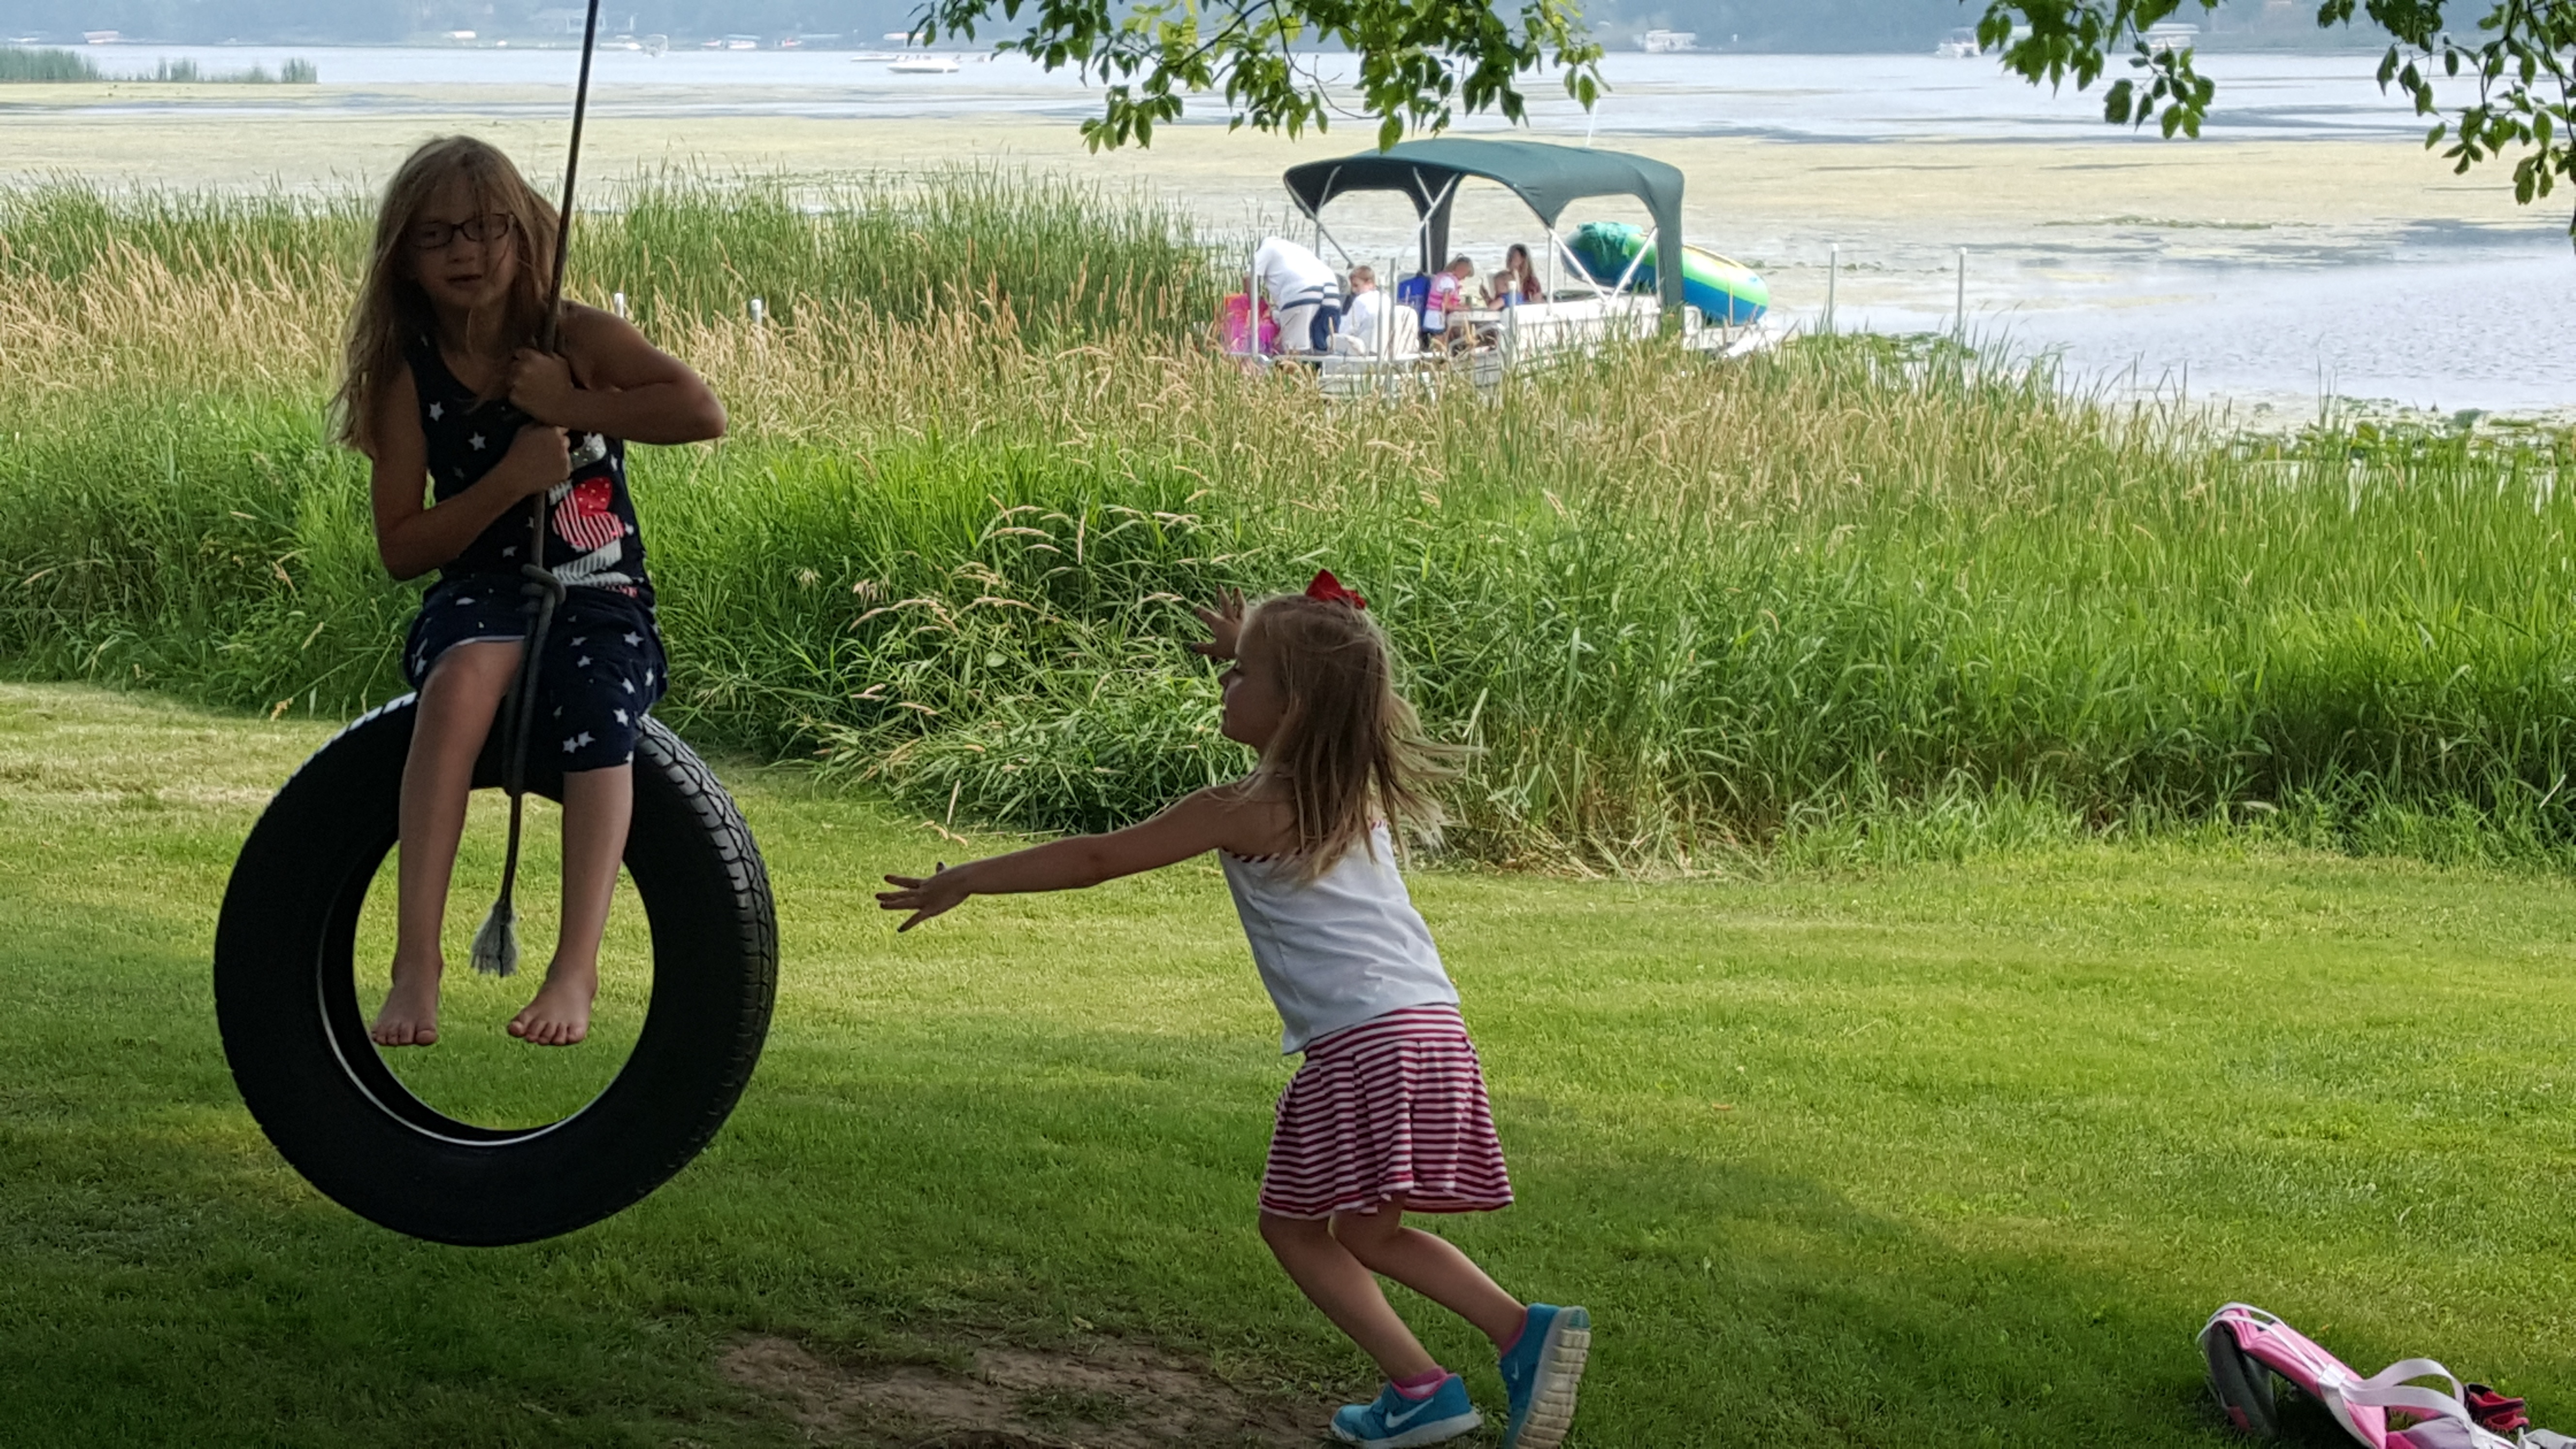
lawn, vehicle, leisure, picnic